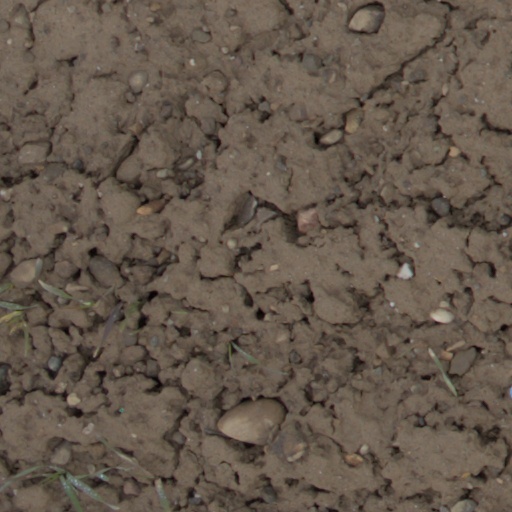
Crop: wheat